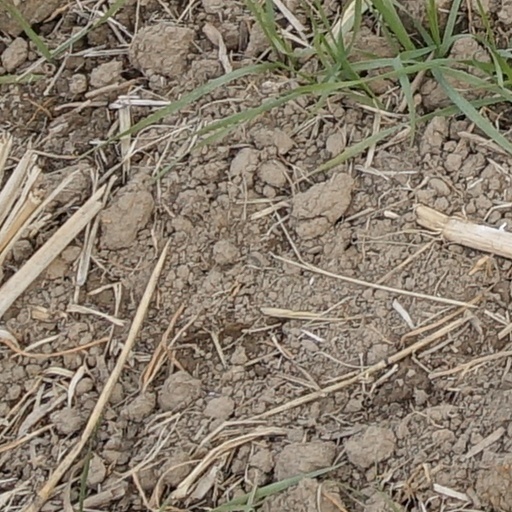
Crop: wheat